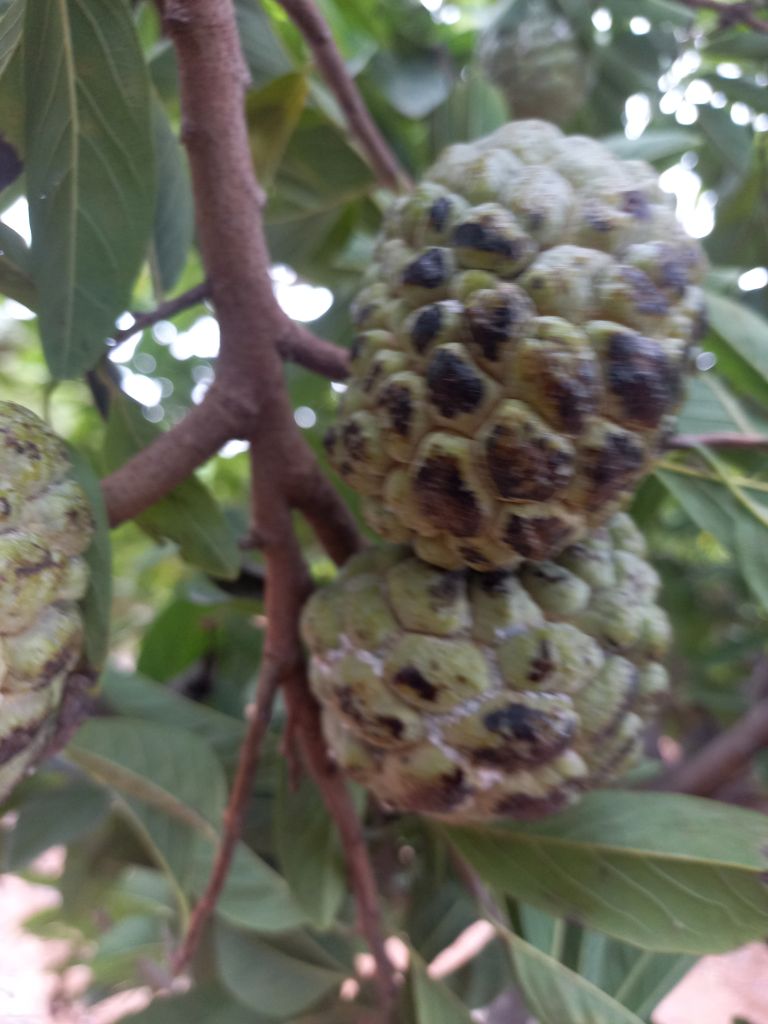
Disease label: Blank Canker